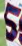
Number: 5